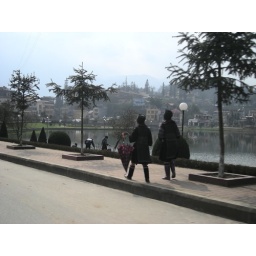
H'mong girls by the lake in Sa Pa town